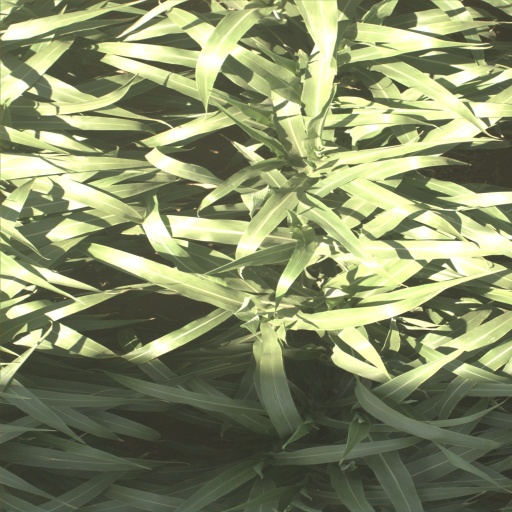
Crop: sorghum